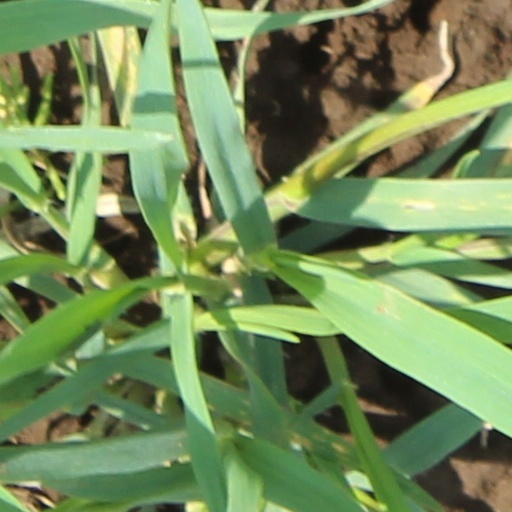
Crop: wheat